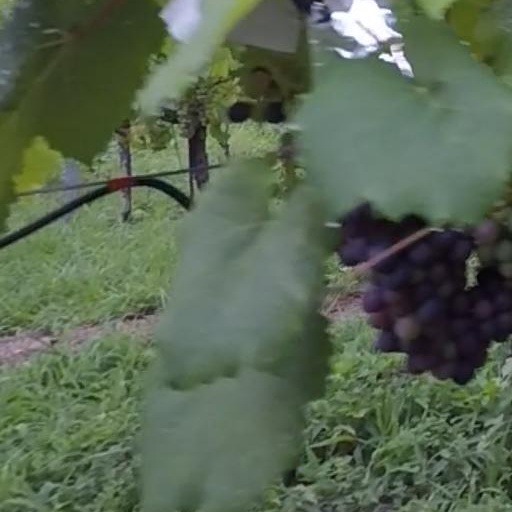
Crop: grape